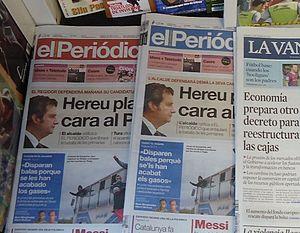
El Periódico de Catalunya, quotidien de Barcelone fondé en 1978. El Periódico existe depuis 1997 en deux éditions, espagnole en rouge et catalane en bleu.
Le catalan contemporain est le catalan du XIXᵉ siècle, dit traditionnellement de la « Renaixença », du XXᵉ siècle ou du XXIᵉ siècle.
Le catalan contemporain est le catalan du XIXᵉ siècle, dit traditionnellement de la « Renaixença », du XXᵉ siècle ou du XXIᵉ siècle.
El Periódico de Catalunya, ou simplement El Periódico, est un quotidien catalan édité à Barcelone et diffusé en deux versions linguistiques, catalan et castillane. Le journal est diffusé principalement en Catalogne, mais aussi ailleurs en Espagne et à Andorre.